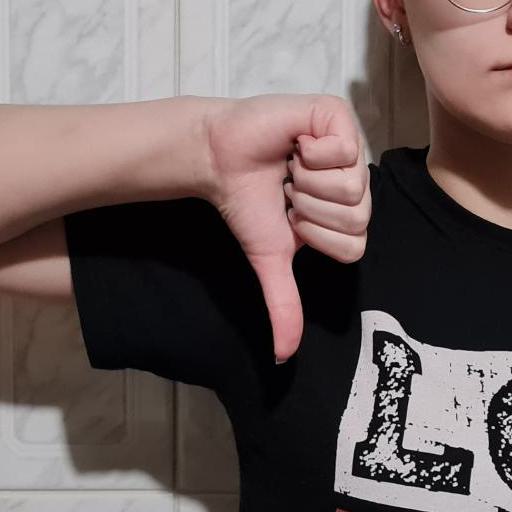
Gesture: dislike